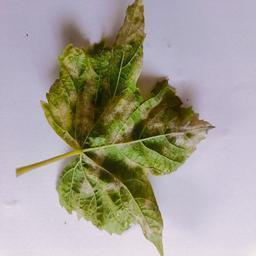
Label: Downy Mildew